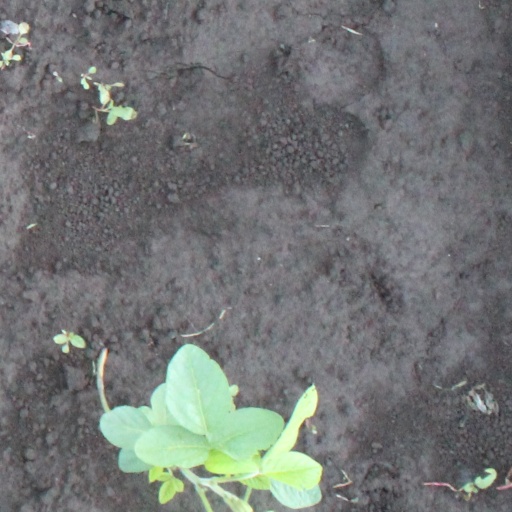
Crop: soybean